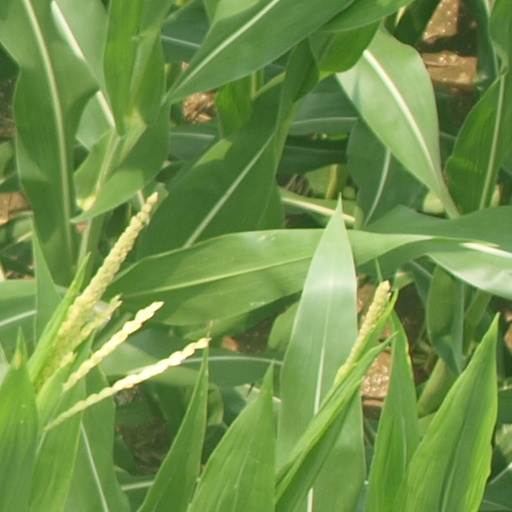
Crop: maize; corn